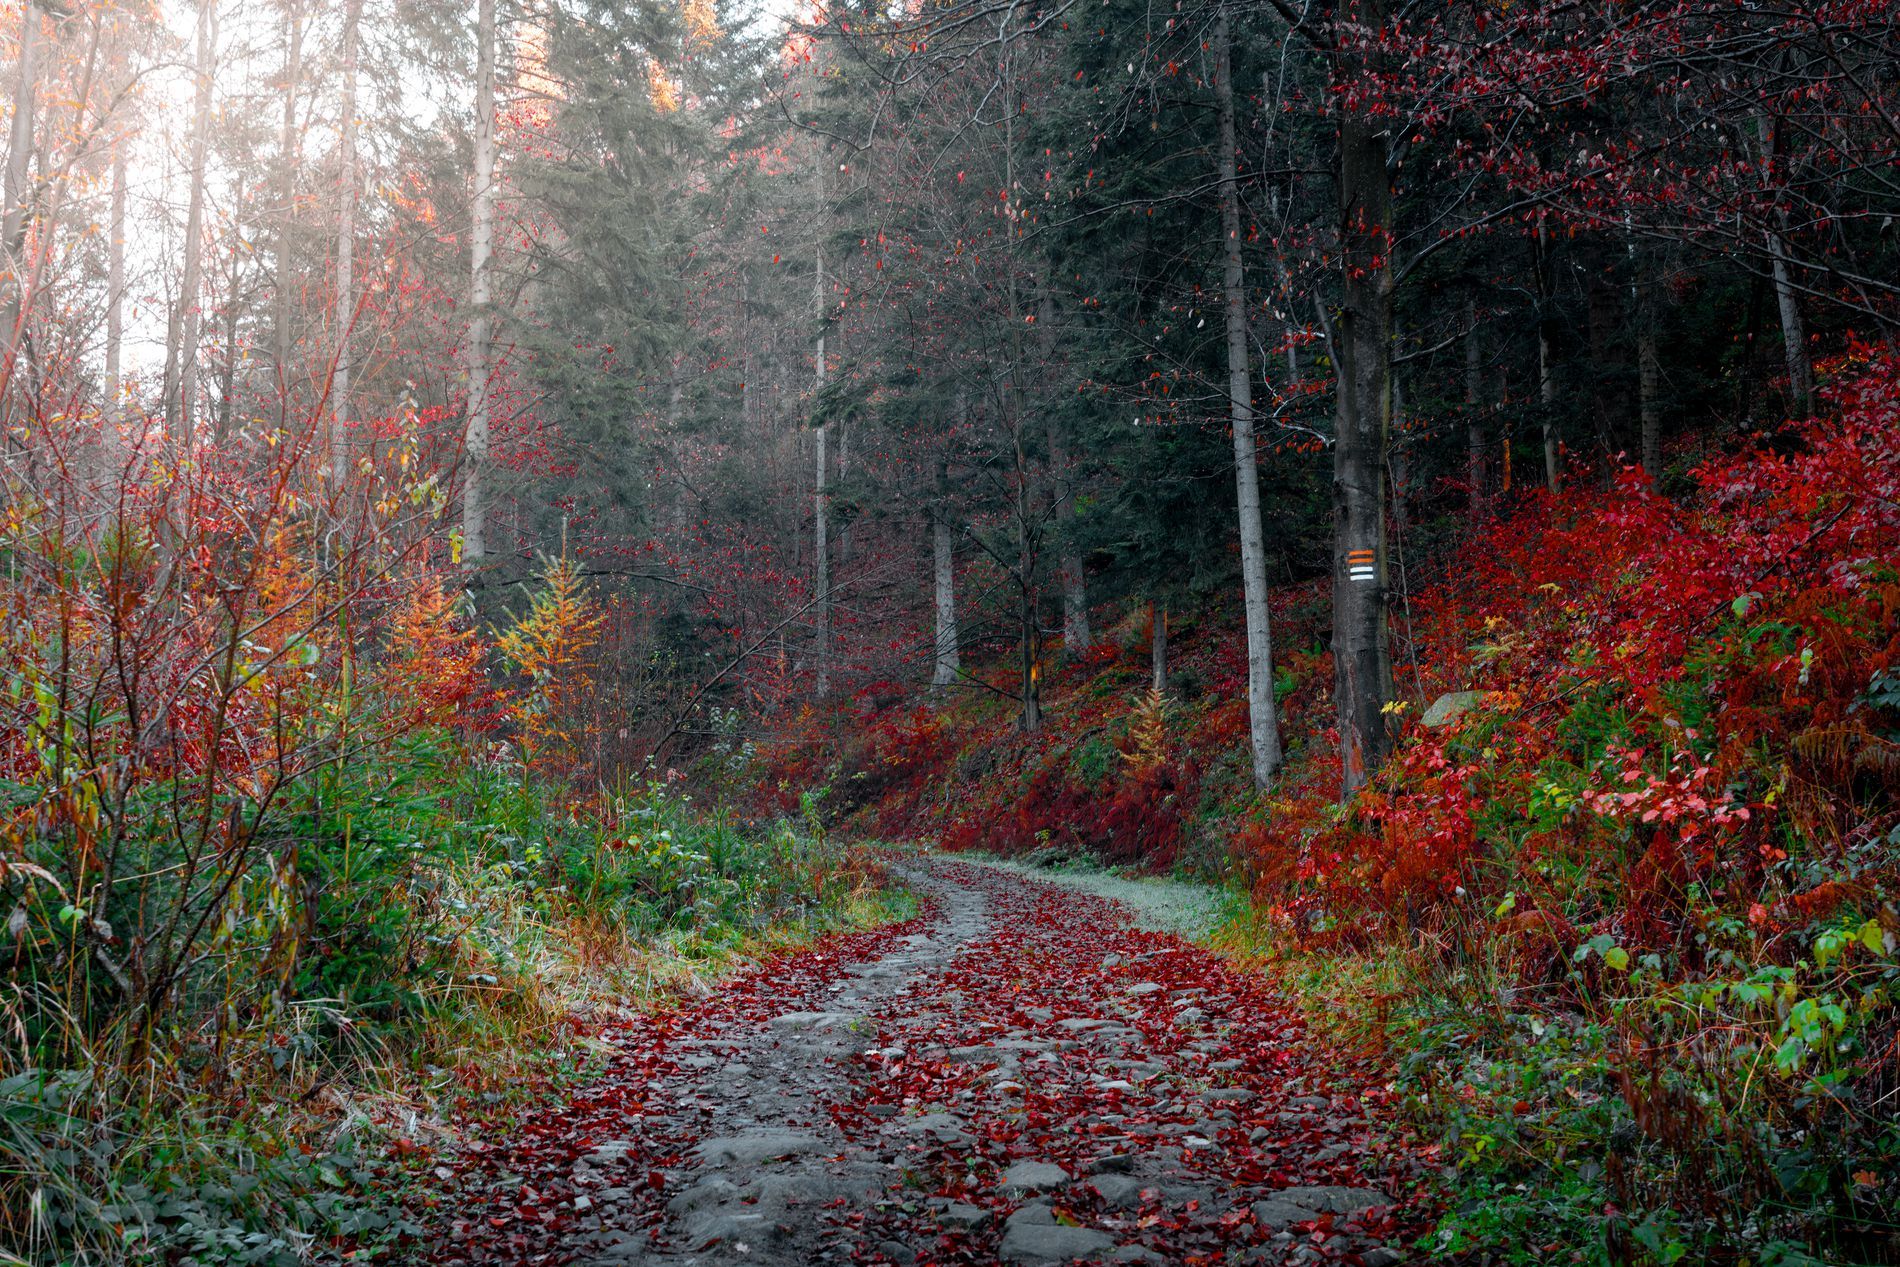
Autumn Bare Forest
The image shows a dense forest filled with green, yellow, and red bare trees and abundant red flowers. There is a path in the forest covered with fallen red leaves and flowers. A clear sky can be seen through the bare trees.
Eye level shot of a dense forest filled with bare green, yellow, and red trees, along with a few red flowers, creating a sense of peace and tranquility. There is a path in the middle of the forest covered with fallen red leaves and flowers indicating that the image was taken in autumn. The sky is clear, and light filters through the trees highlighting the details of the forest and the beauty of its colors.
Labels: Autumn, Leaf, Plant, Tree, Outdoors, Nature, Path, Trail, Scenery, Road, Fir, Forest